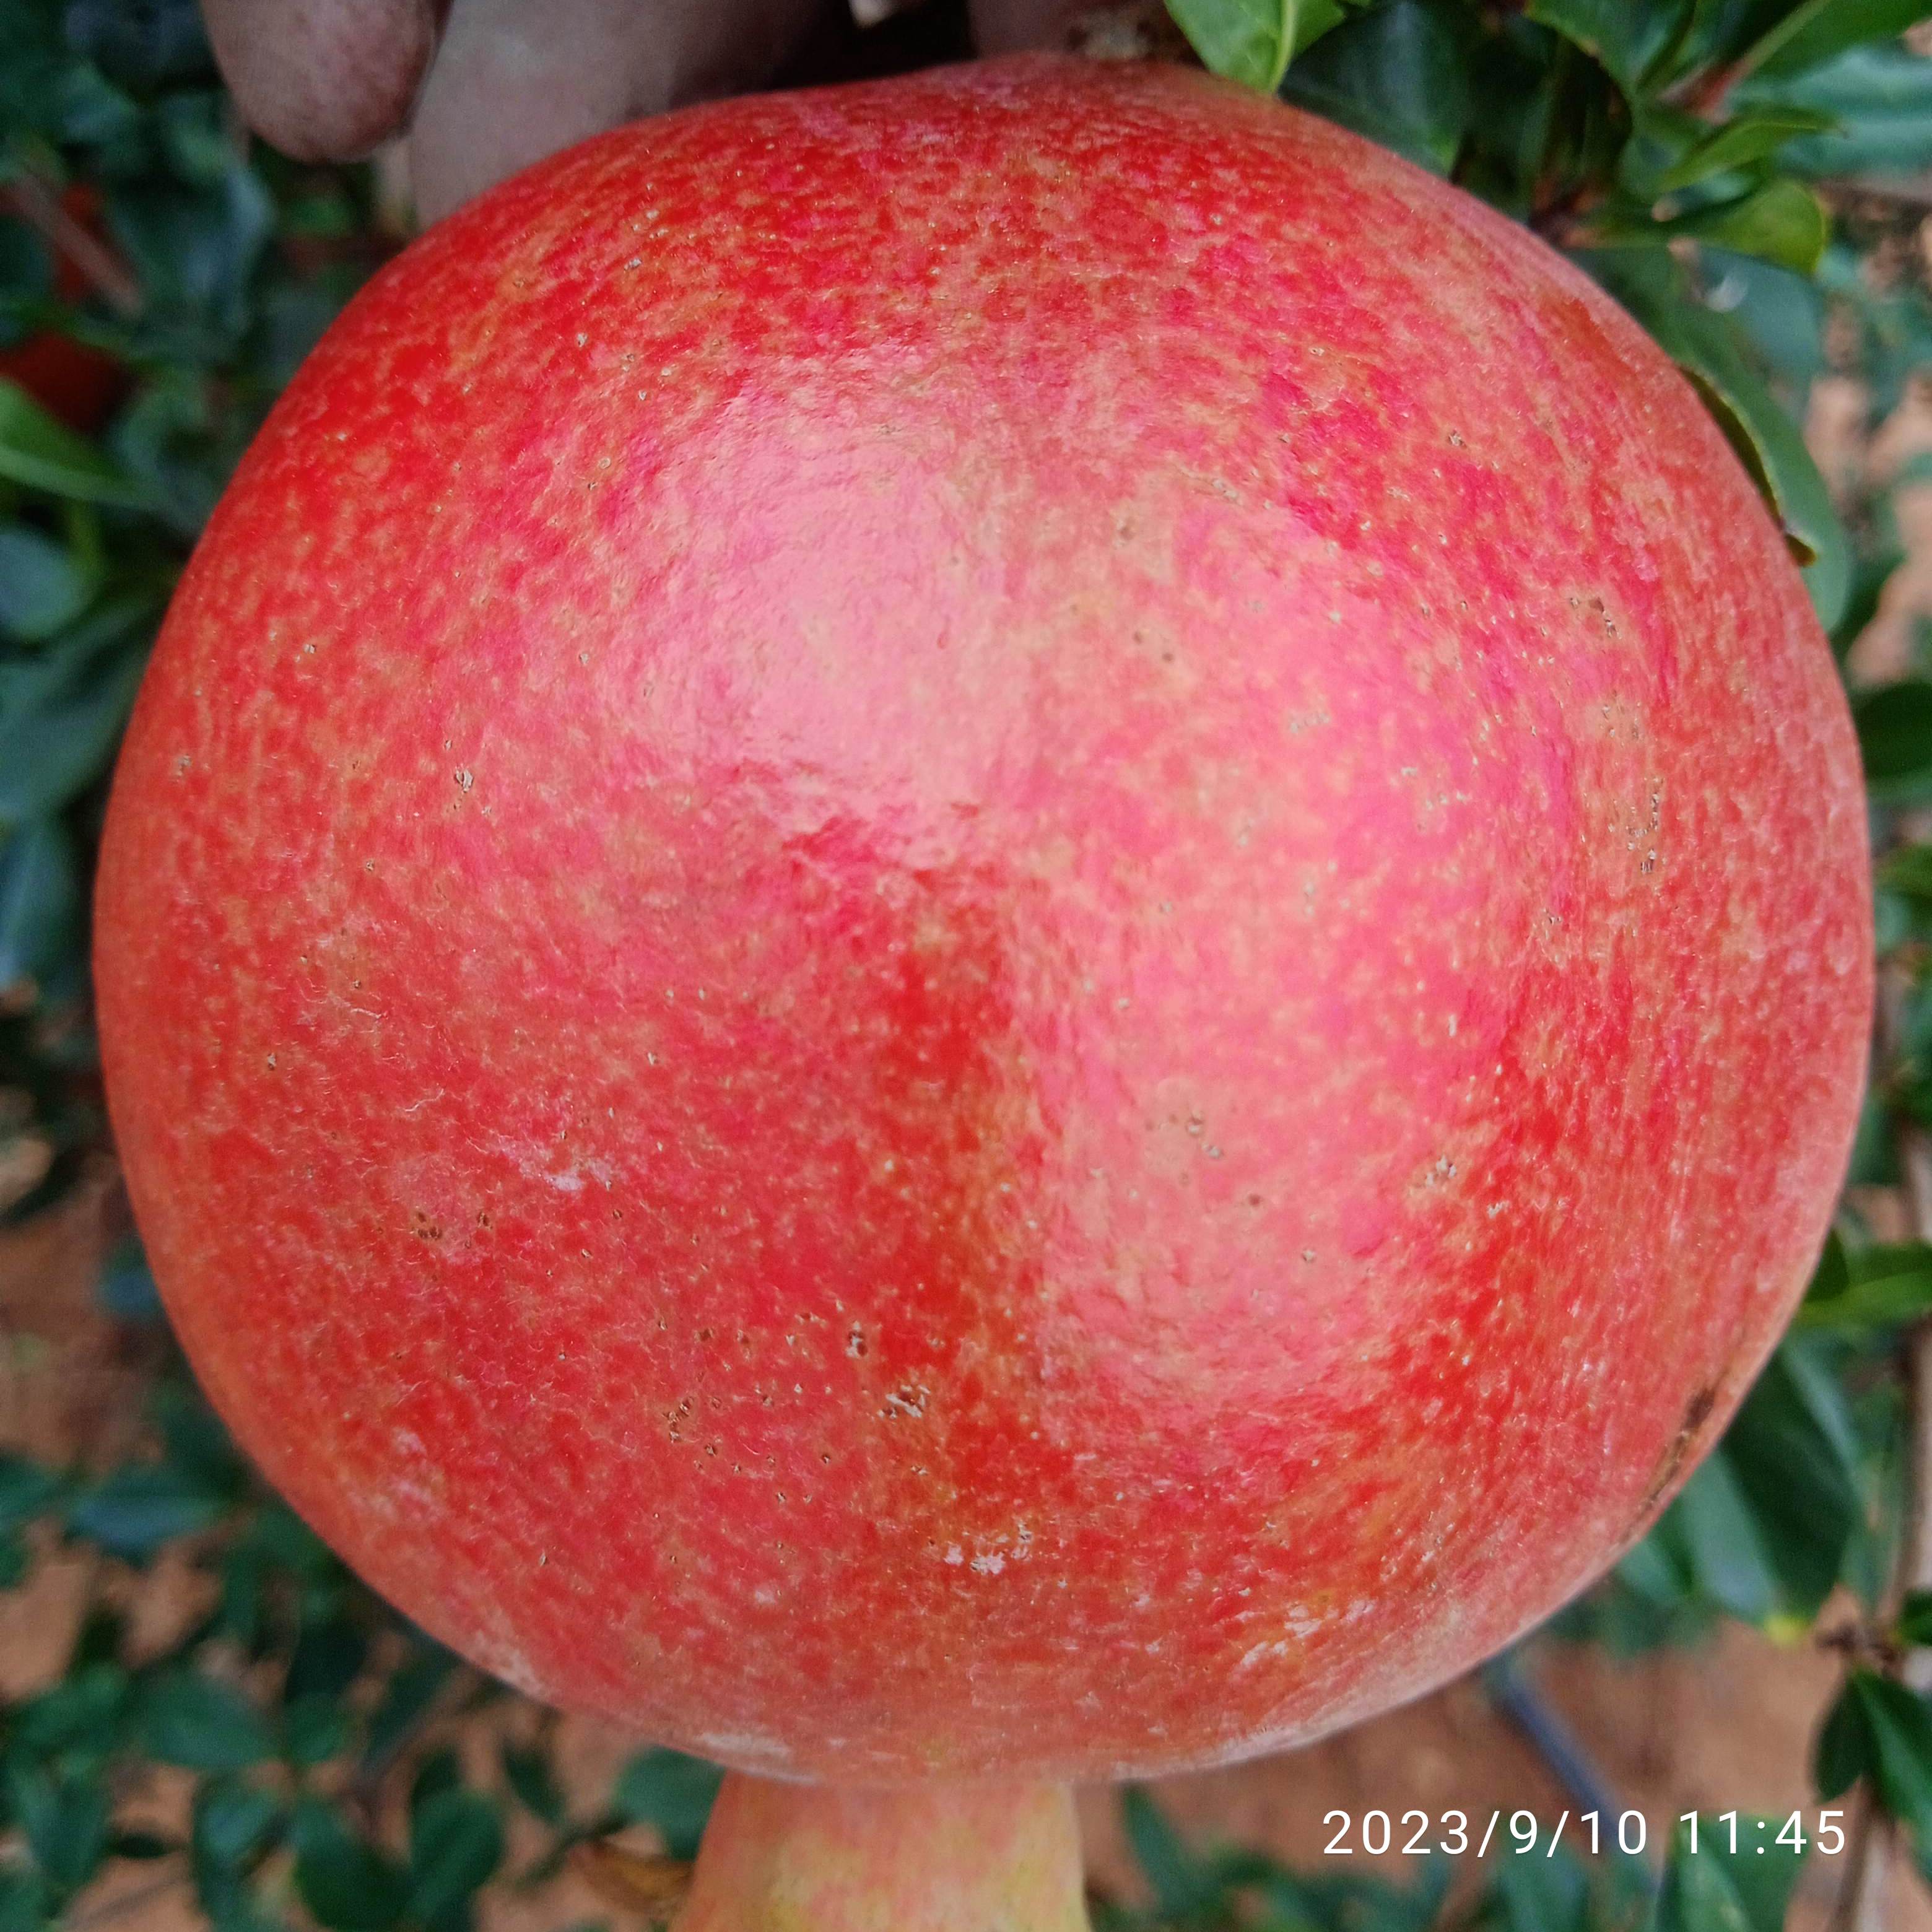
Label: Healthy